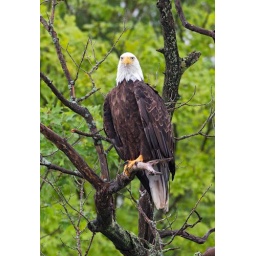
Just sitting in a tree waiing for a fish to be thrown back. Easy meal  Bald Eagle - WI